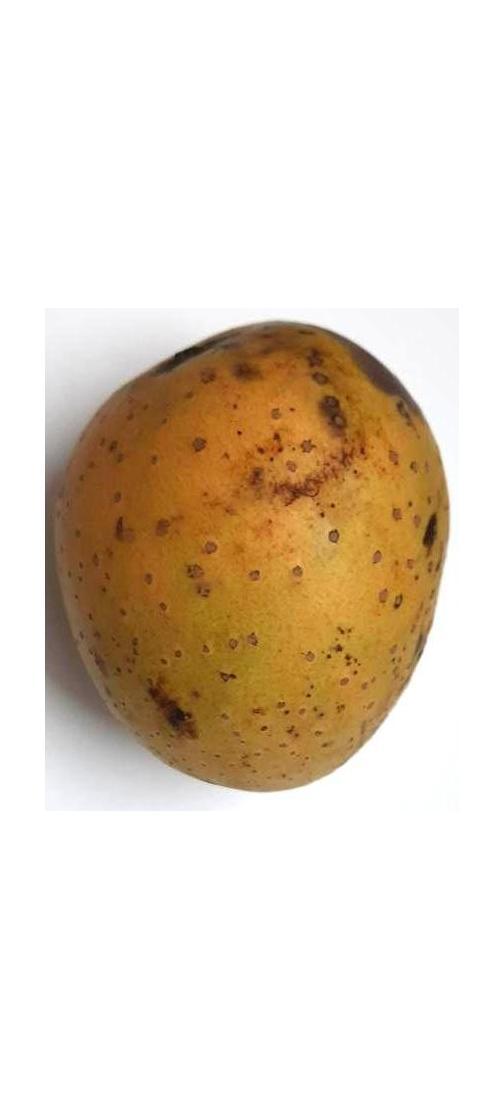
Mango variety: Gourmoti